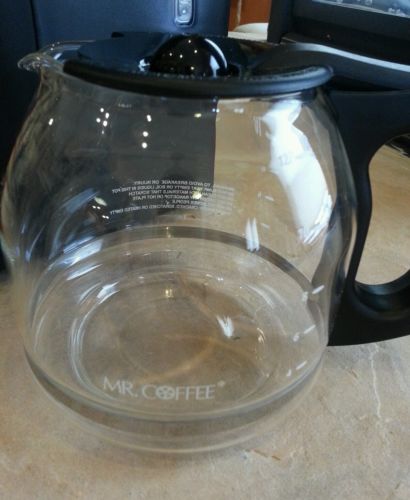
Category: coffee maker